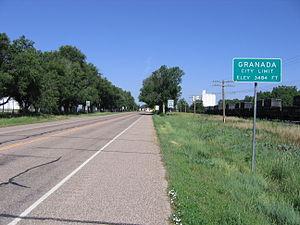
Granada est une ville américaine située dans le comté de Prowers dans le Colorado.